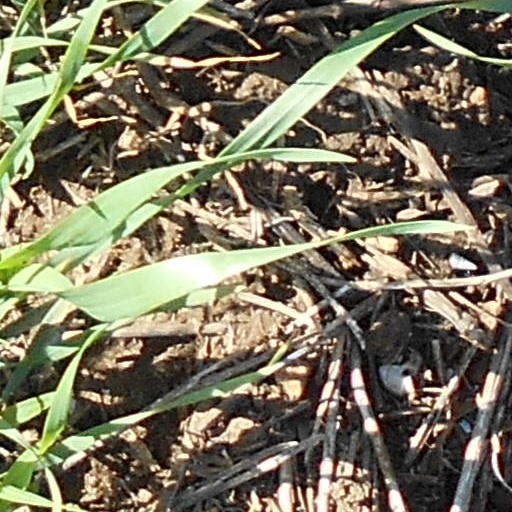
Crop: wheat